Benjaminas Jakševičius

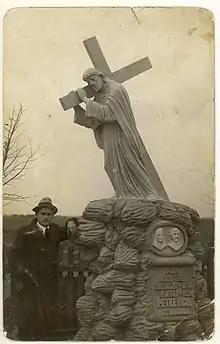
Jakševičius next to one of his works in 1930s

Benjaminas Jakševičius (March 31, 1895 – August 13, 1979) was a Lithuanian sculptor and partisan. Together with his brother Vincentas and nephews Silvanas and Adomas, he contributed to religious art by building sacred statues and altars, mainly in Panevėžys, Švėkšna and various other parts of Lithuania. He also built several sculptures, predominantly religious ones, in Troškūnai, Kavarskas, Burbiškis, Upytė, Raguva and Pasvalys.